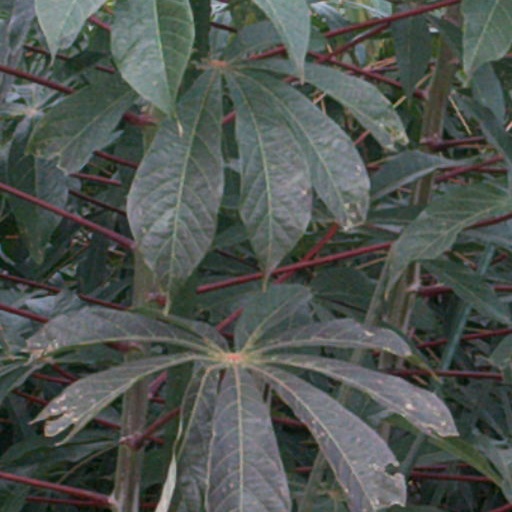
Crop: cassava